1st Armoured Regiment (Australia)

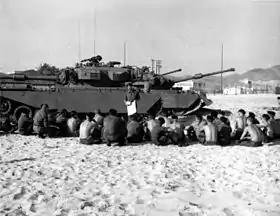
Soldiers of the 1st Armoured Regiment are briefed while sitting in front of their Centurion tanks at Vung Tau in South Vietnam during 1968

The regiments line squadrons each served in the Vietnam War, generally completing 12-month tours of duty. During the early stages of the war, the regiment had provided personnel to 1 Troop, A Squadron, 4th/19th Prince of Wales Light Horse, which was deployed on active service to South Vietnam in May. This troop was hurriedly equipped with the then new M113A1 Armoured Personnel Carrier (APC). In October 1967 the Australian government announced it would increase the size of the 1st Australian Task Force (1 ATF) at Nui Dat in Phuoc Tuy Province from two to three infantry battalions, while additional supporting arms, including a tank squadron would also be added to the force. In February 1968, C Squadron was sent to Vietnam, however, two of its four tank troops were initially held back until the Centurions had proved themselves capable of operating in the conditions. The tank squadron reached full strength of 20 Centurion tanks on 5 September 1968. Over the course of the war the regiments squadrons worked closely with A and B Squadrons of 3rd Cavalry Regiment, equipped with APCs. These provided armoured mobility to the infantry as well as the conduct of cavalry tasks. Meanwhile, in Australia, the regiment had again reached full strength in May, with A Squadron re-raised in order to meet the ongoing operational commitment.